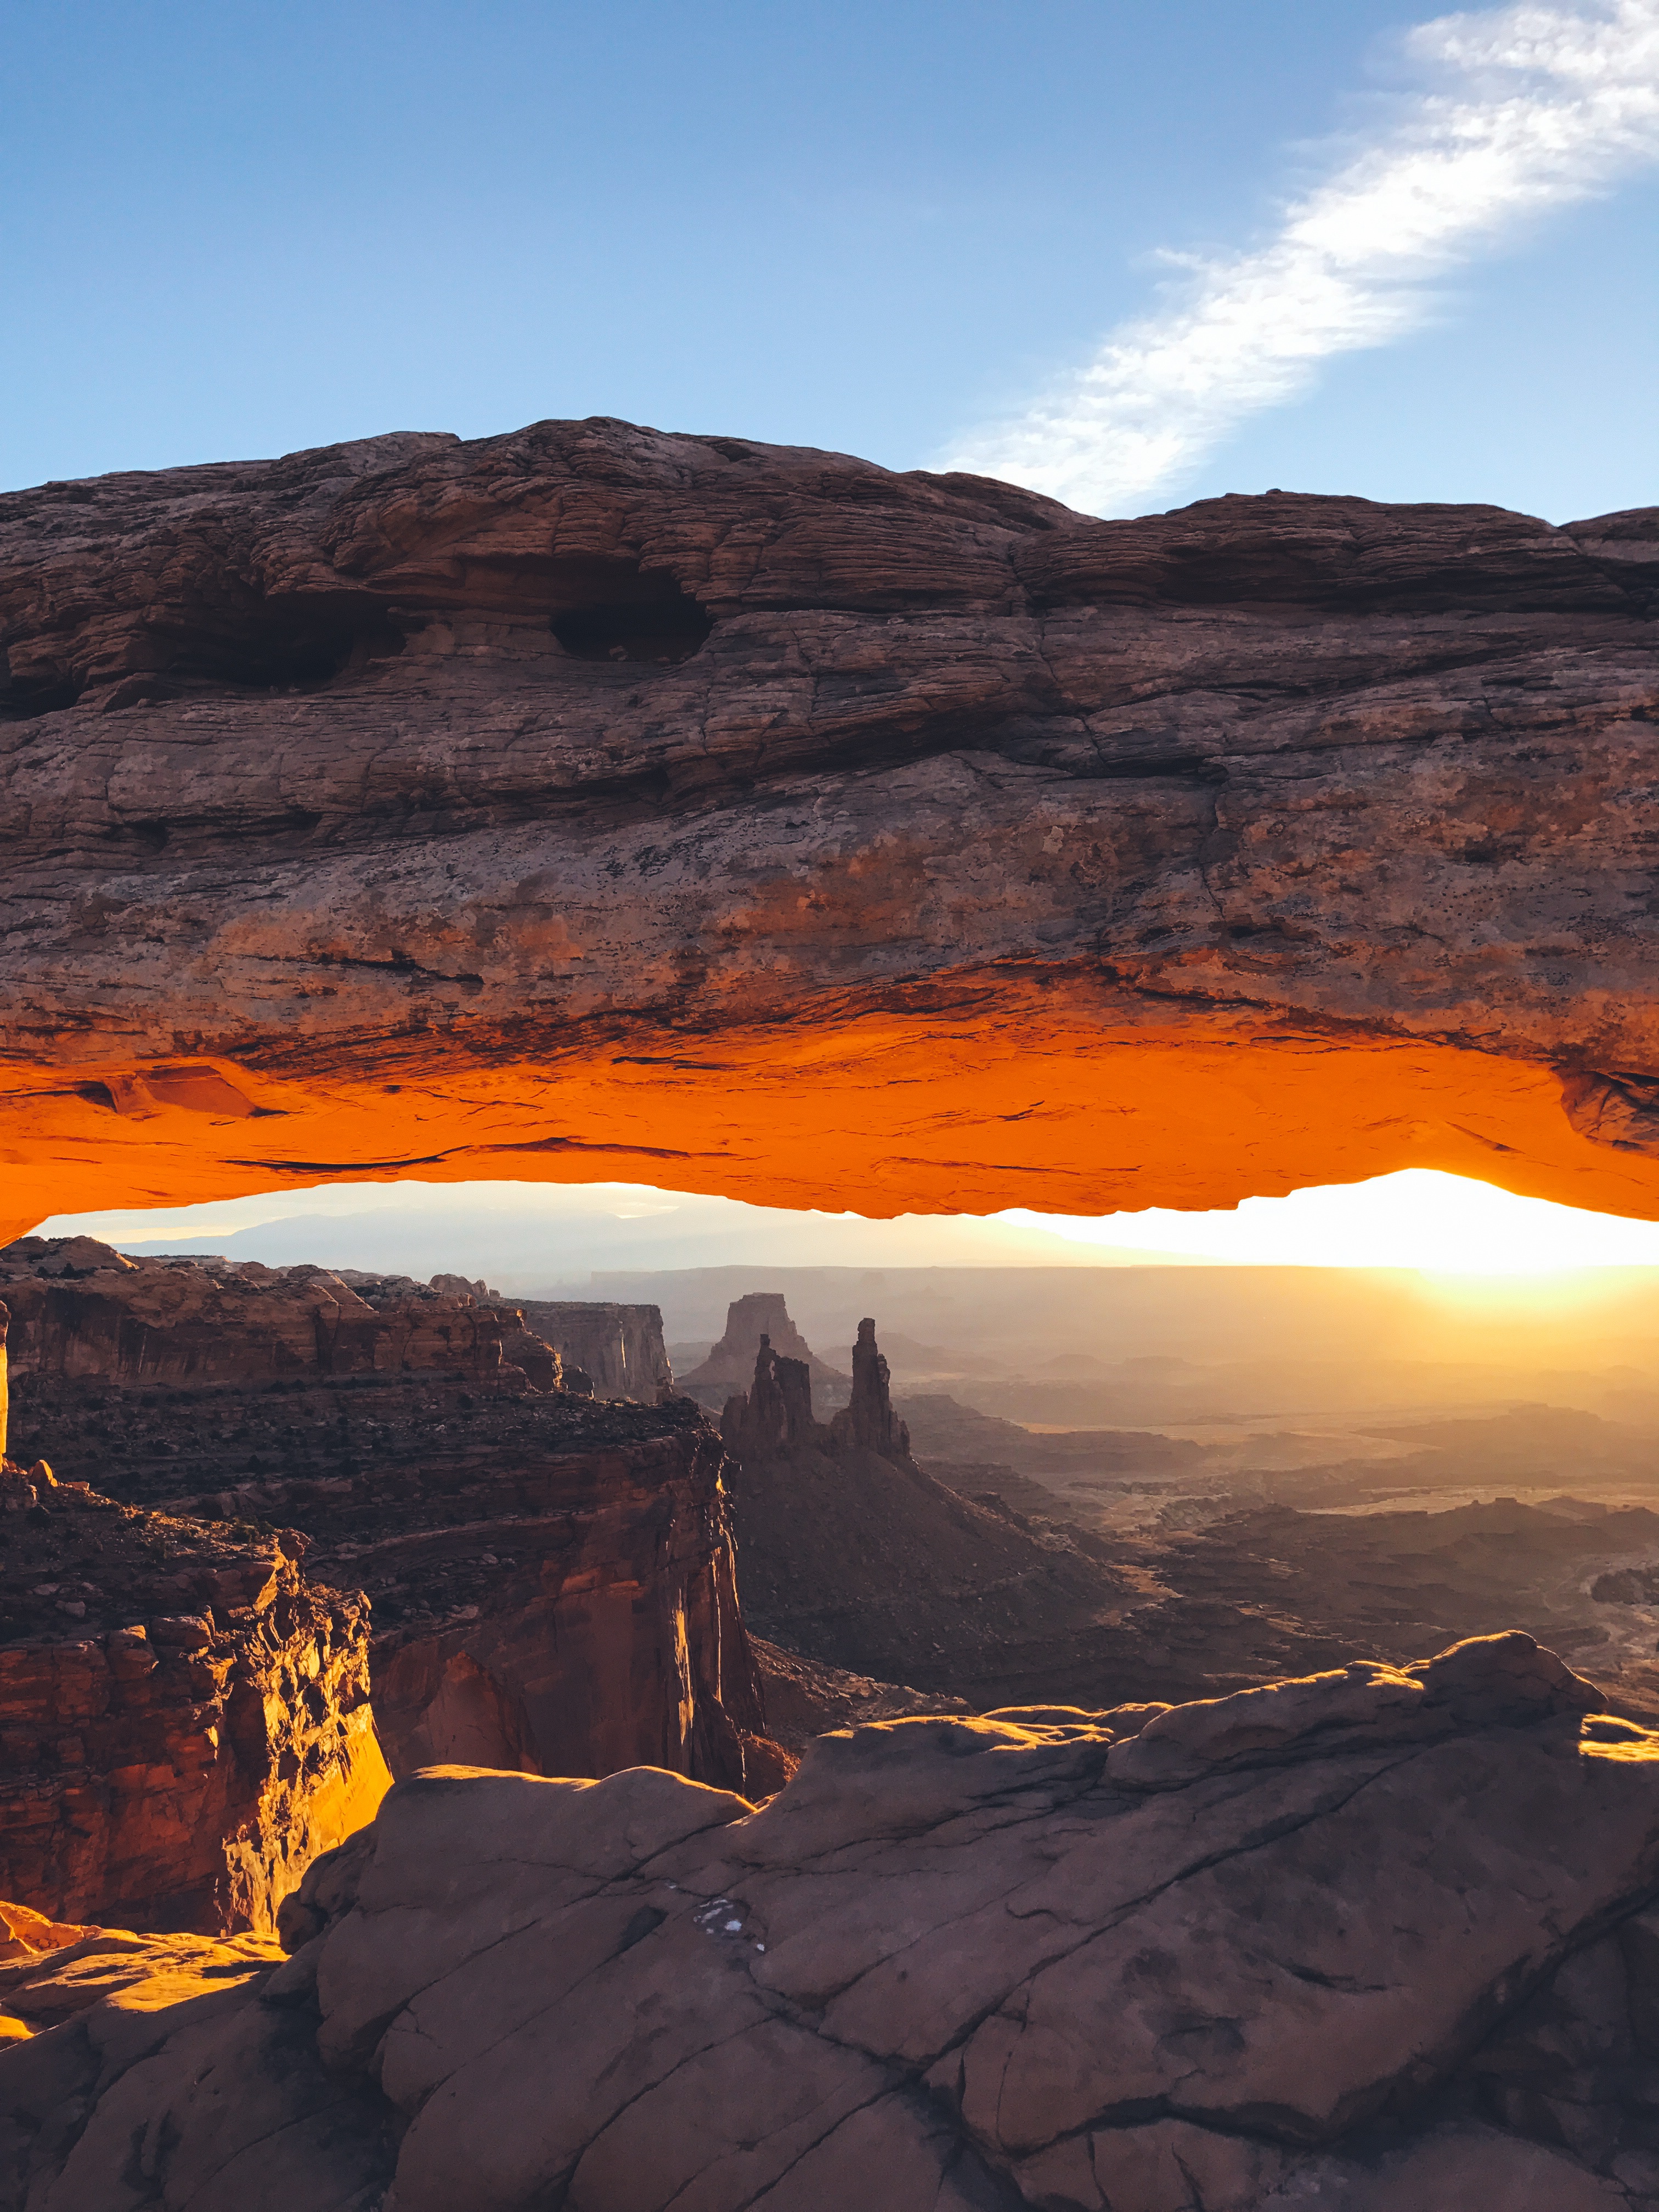
landscape, rock, horizon, wilderness, mountain, snow, sunrise, sunset, hill, desert, dawn, valley, mountain range, dusk, reflection, terrain, geology, ravine, plateau, butte, landform, natural environment, geographical feature, mountainous landforms